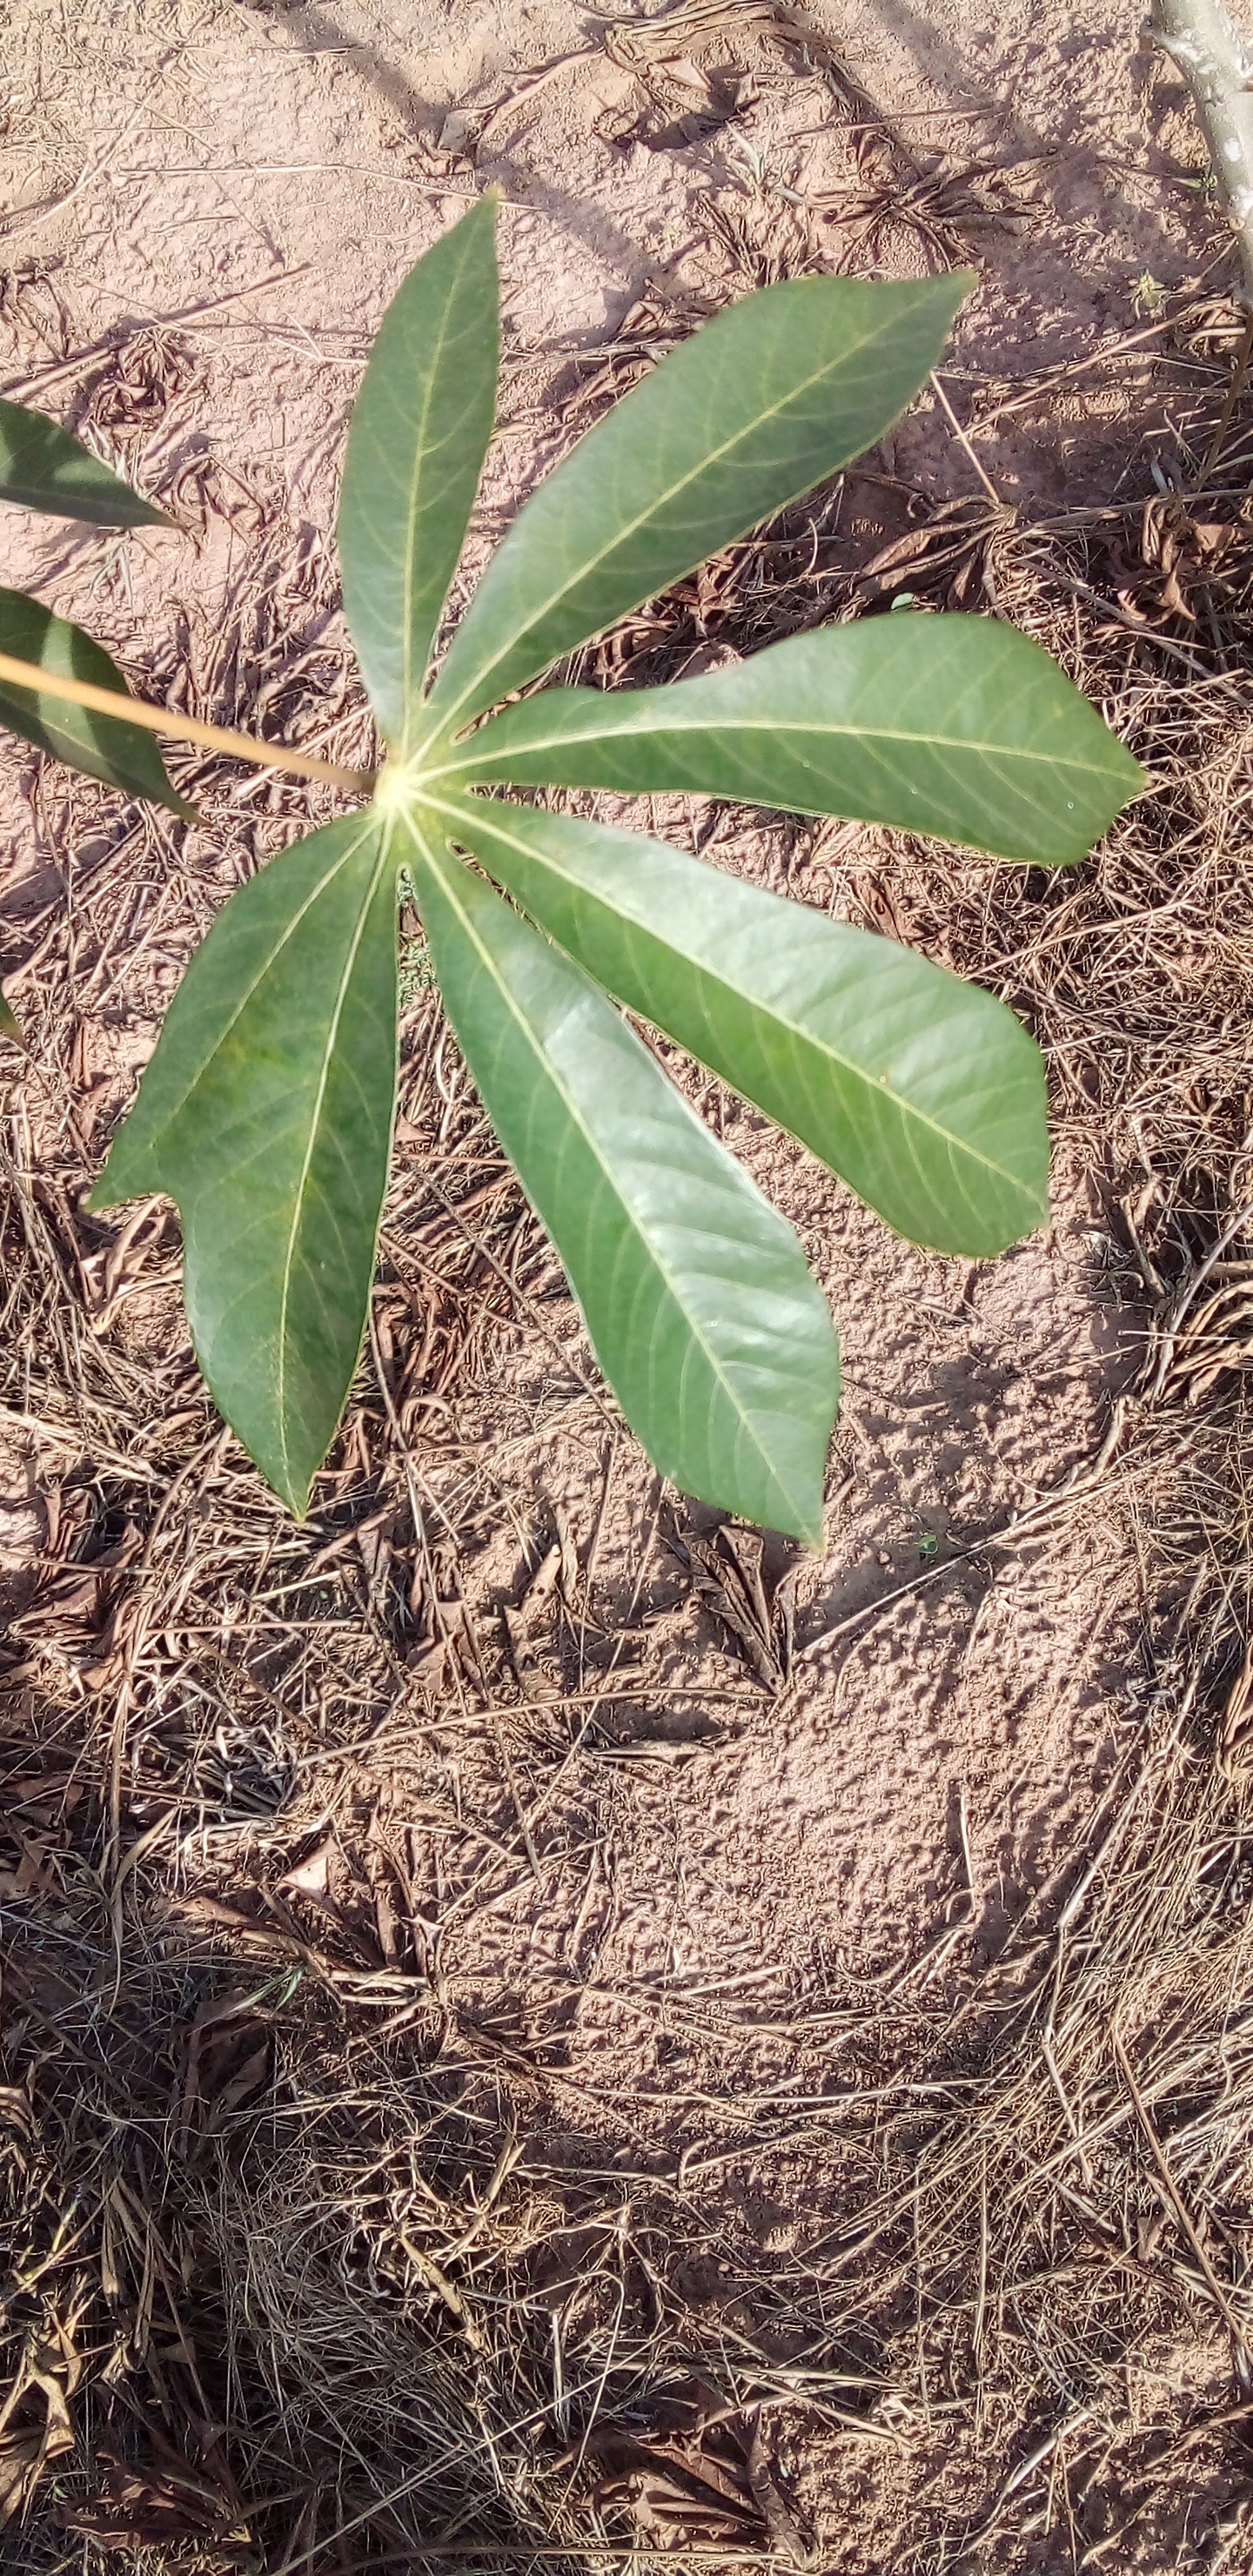
Label: healthy